Kyiv Caves Patericon

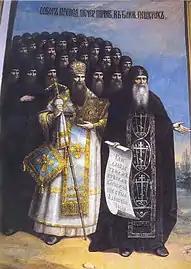
Fresco depicting the council of the Caves Fathers resting in Closer Caves. Some of the monks depicted on it are heroes of the stories contained in the "Kyiv Caves Patericon"

The Kyiv Caves Patericon or the Kyiv-Pechersk Patericon, full title: "Patericon, or the Life of Saint Fathers of Kyiv Caves", is a monument of Old Russian and Old Ukrainian literature, a collection of tales about the monks of the Kyiv Monastery of the Caves, later Lavra. The patericon is considered one of the most original works of Old East Slavic hagiography; it contains little recycling of previous writings and introduces much new material. Its basis consists of texts written by bishop Simon of Suzdal and Vladimir, and the monk Polycarp of the Kyiv Monastery of the Caves, supplemented over the centuries with additional biographies of the monks.